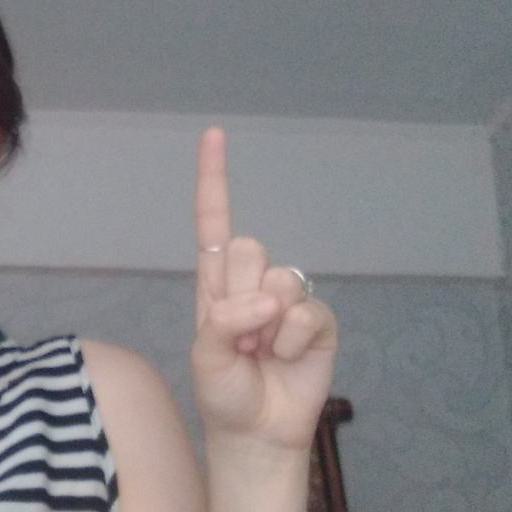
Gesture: one